Bryan Alexander (futurist)

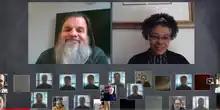
Alexander and Terri Givens at Future Trends Forum, 2022

Since 2016, Alexander has been hosting Future Trends Forum, a video conversation about the future of higher education.